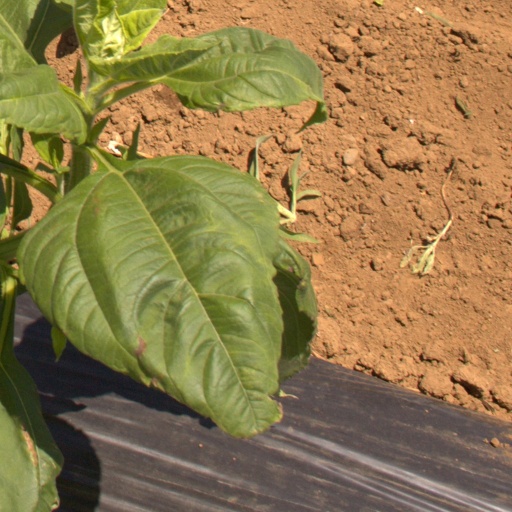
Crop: Jerusalem artichoke